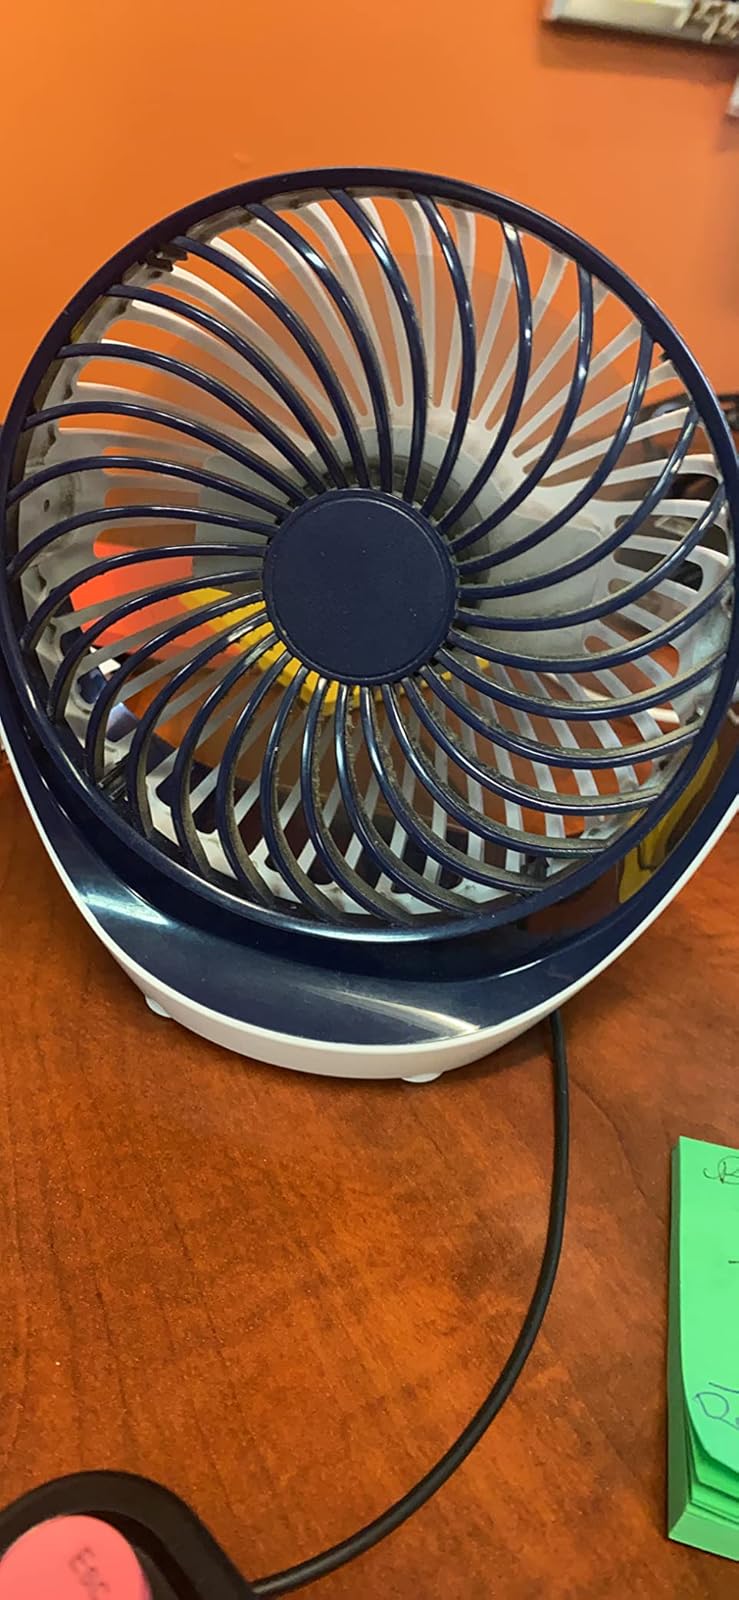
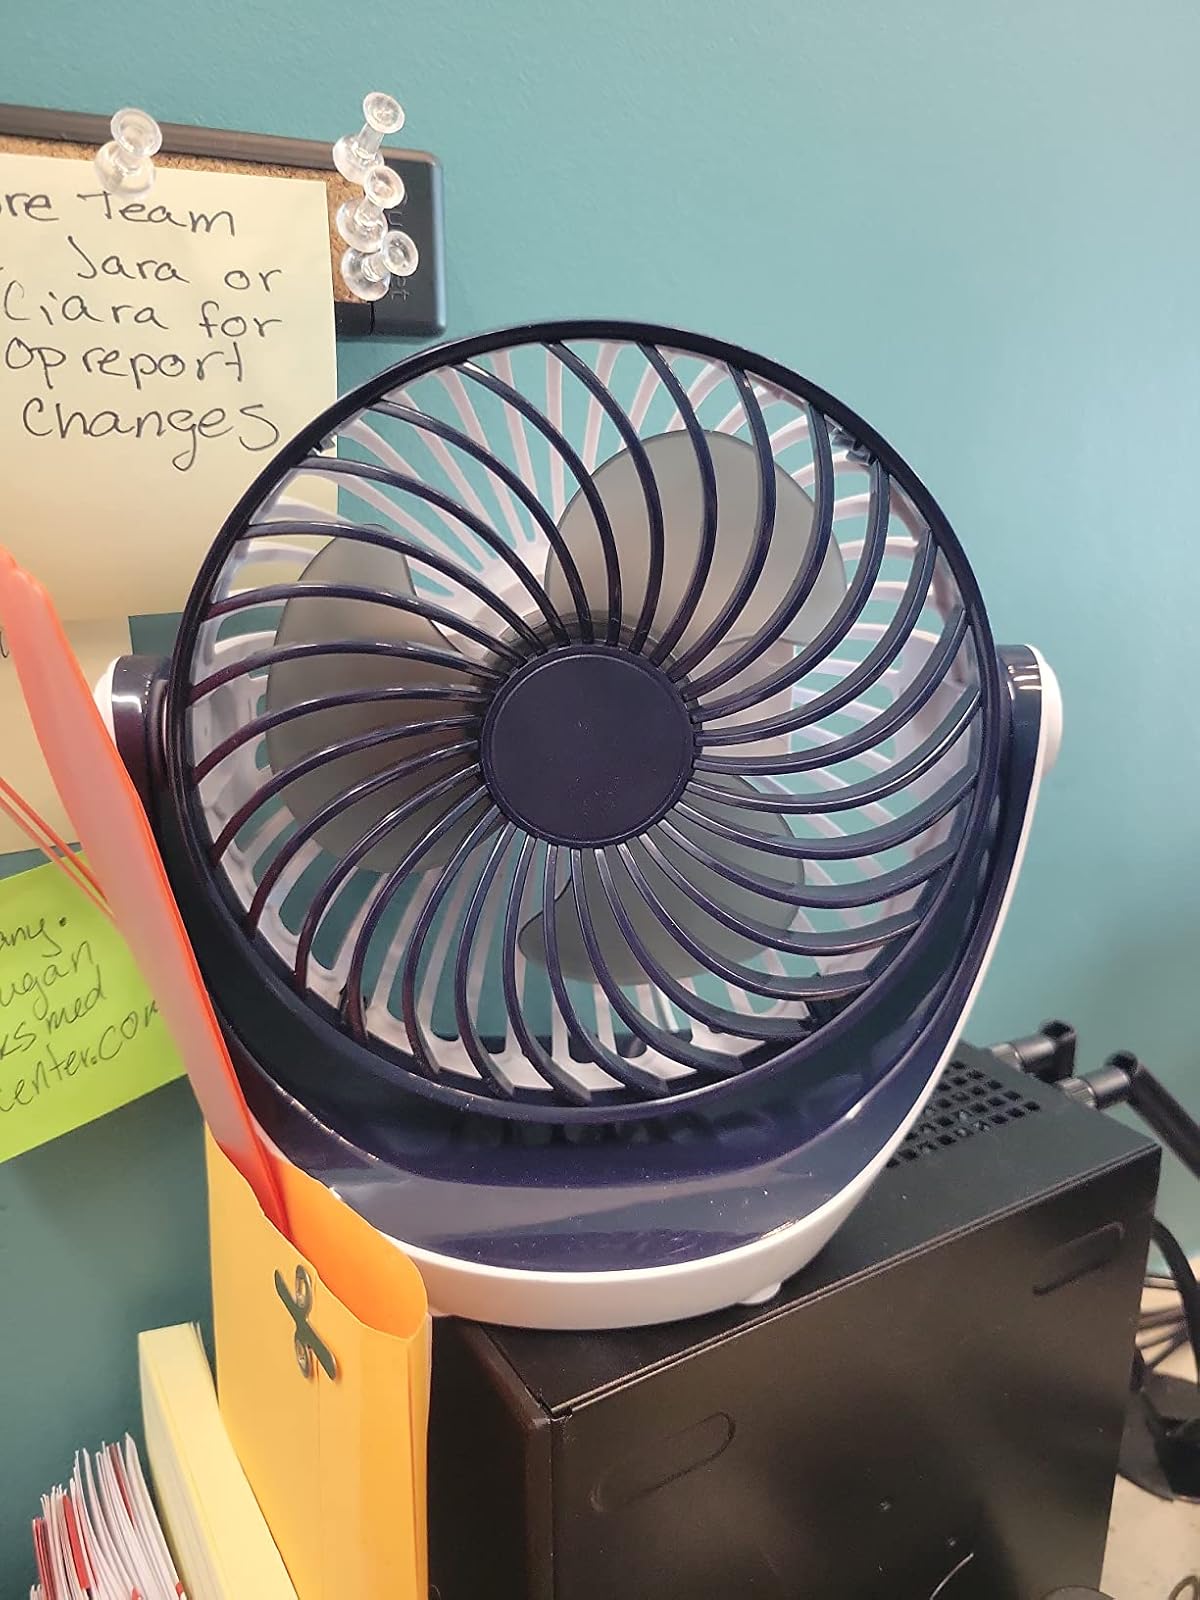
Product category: fan
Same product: yes